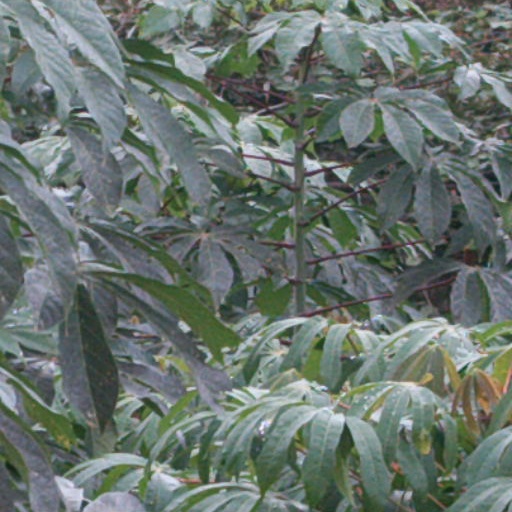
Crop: cassava